Minka Kelly

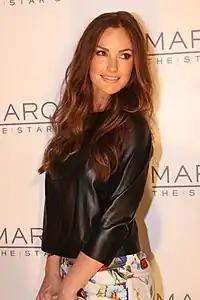
Kelly in 2019

Minka Kelly (born June 24, 1980) is an American actress. She received wide recognition for her role as Lyla Garrity on the NBC drama series "Friday Night Lights" (2006–2009). Kelly appeared as Autumn in the film 500 Days of Summer (2009). She starred in the films "The Roommate" and Searching for Sonny (2011). She had a recurring role as Gaby on the NBC family drama series "Parenthood" (2010–2011). She was in the ABC action series revival of "Charlie's Angels" (2011). Kelly is one of few actresses who portrayed First Lady of the U.S., Jackie Kennedy, in Lee Daniels' The Butler alongside Oprah Winfrey (2013). Kelly played Dawn Granger / Dove in the DC Universe series "Titans" on Max (2018–2021). Kelly appeared in the recurring role of Samantha in the HBO drama series Euphoria (2022).